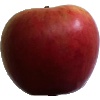
Label: apple_crimson_snow